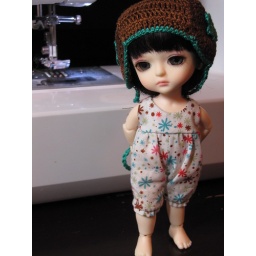
Fooling around with yellow sized rompers. This is a prototype. Also, Pepper is wearing an awesome hat from ohsewpretty